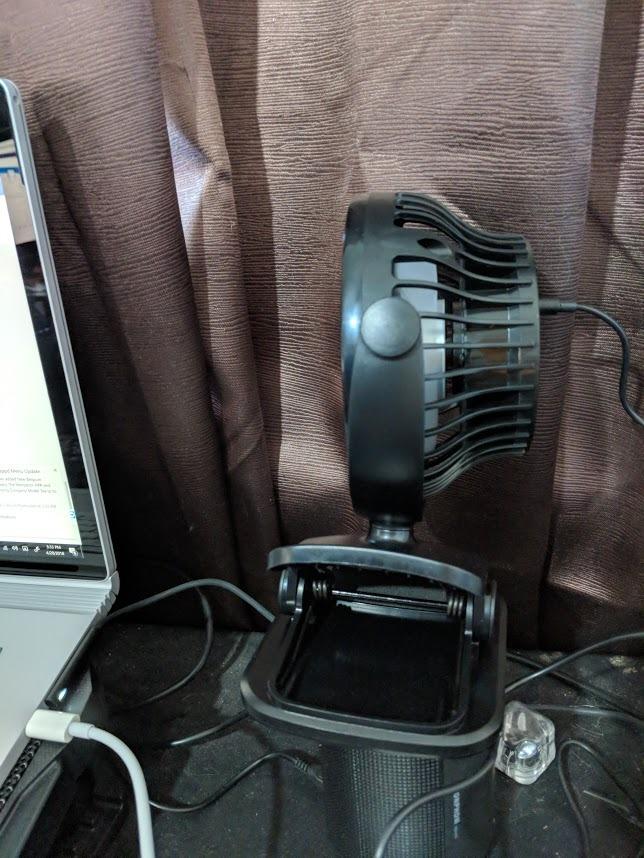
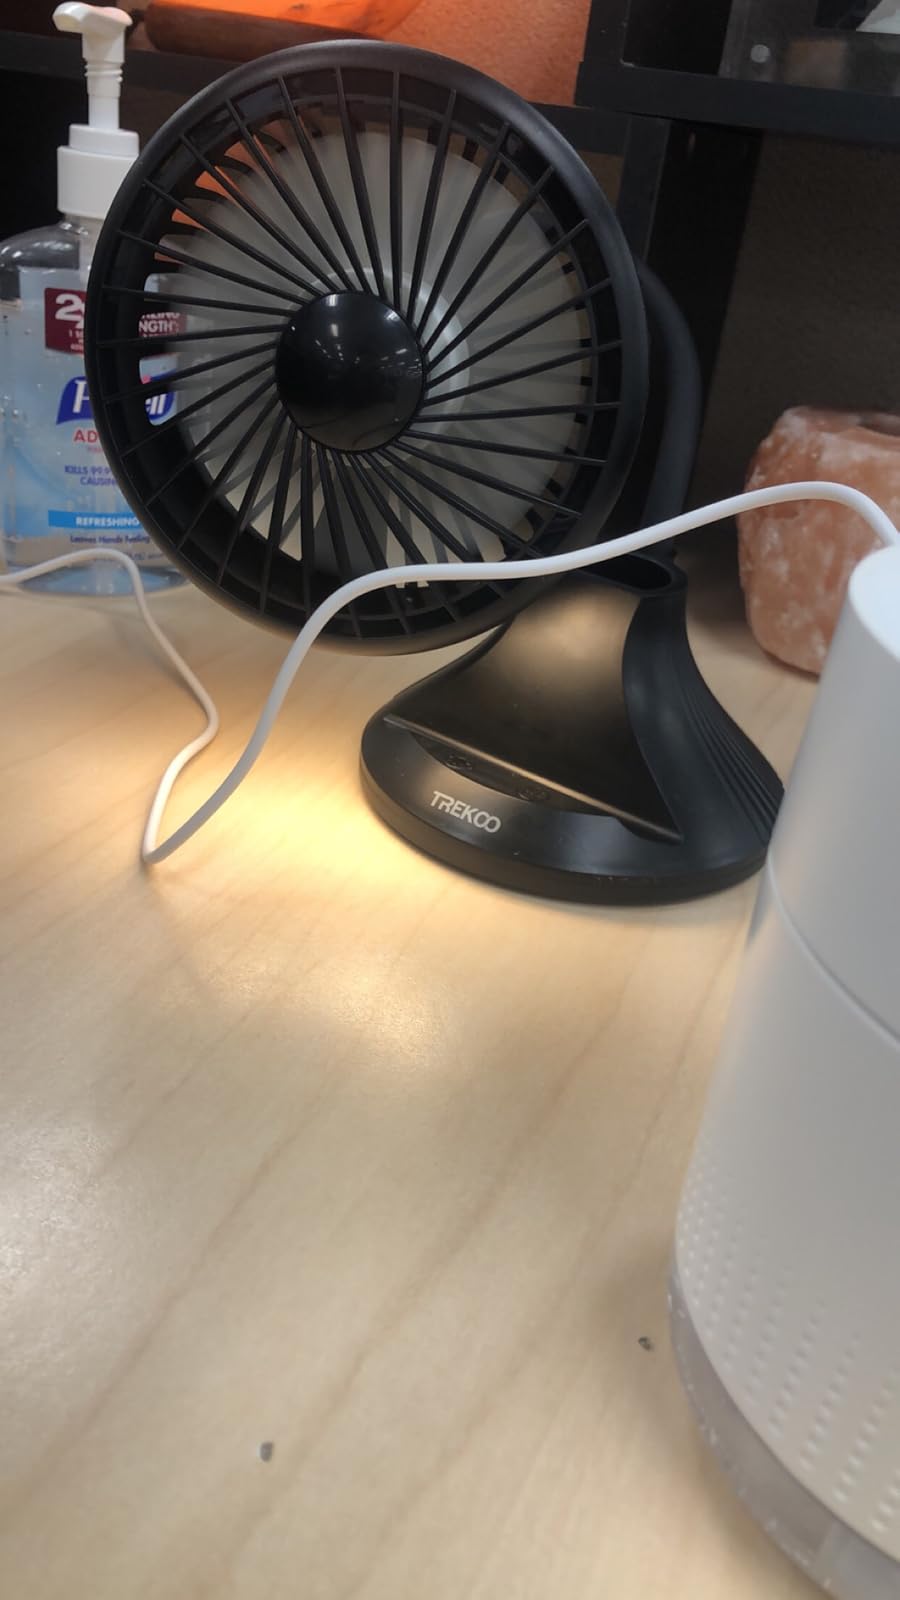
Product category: fan
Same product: no